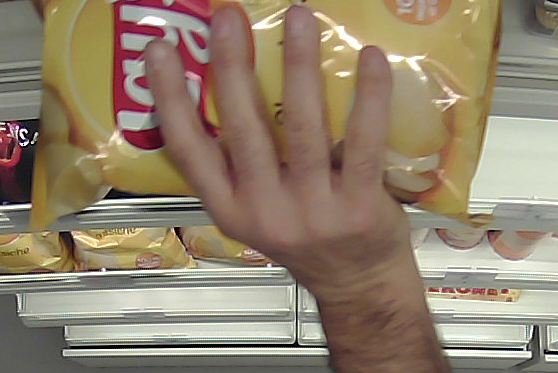
Product: lays_classic